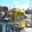
Label: streetcar